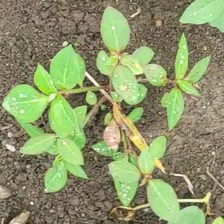
Weed species: Moti_dudhi(Euphorbia_geneculata_L)